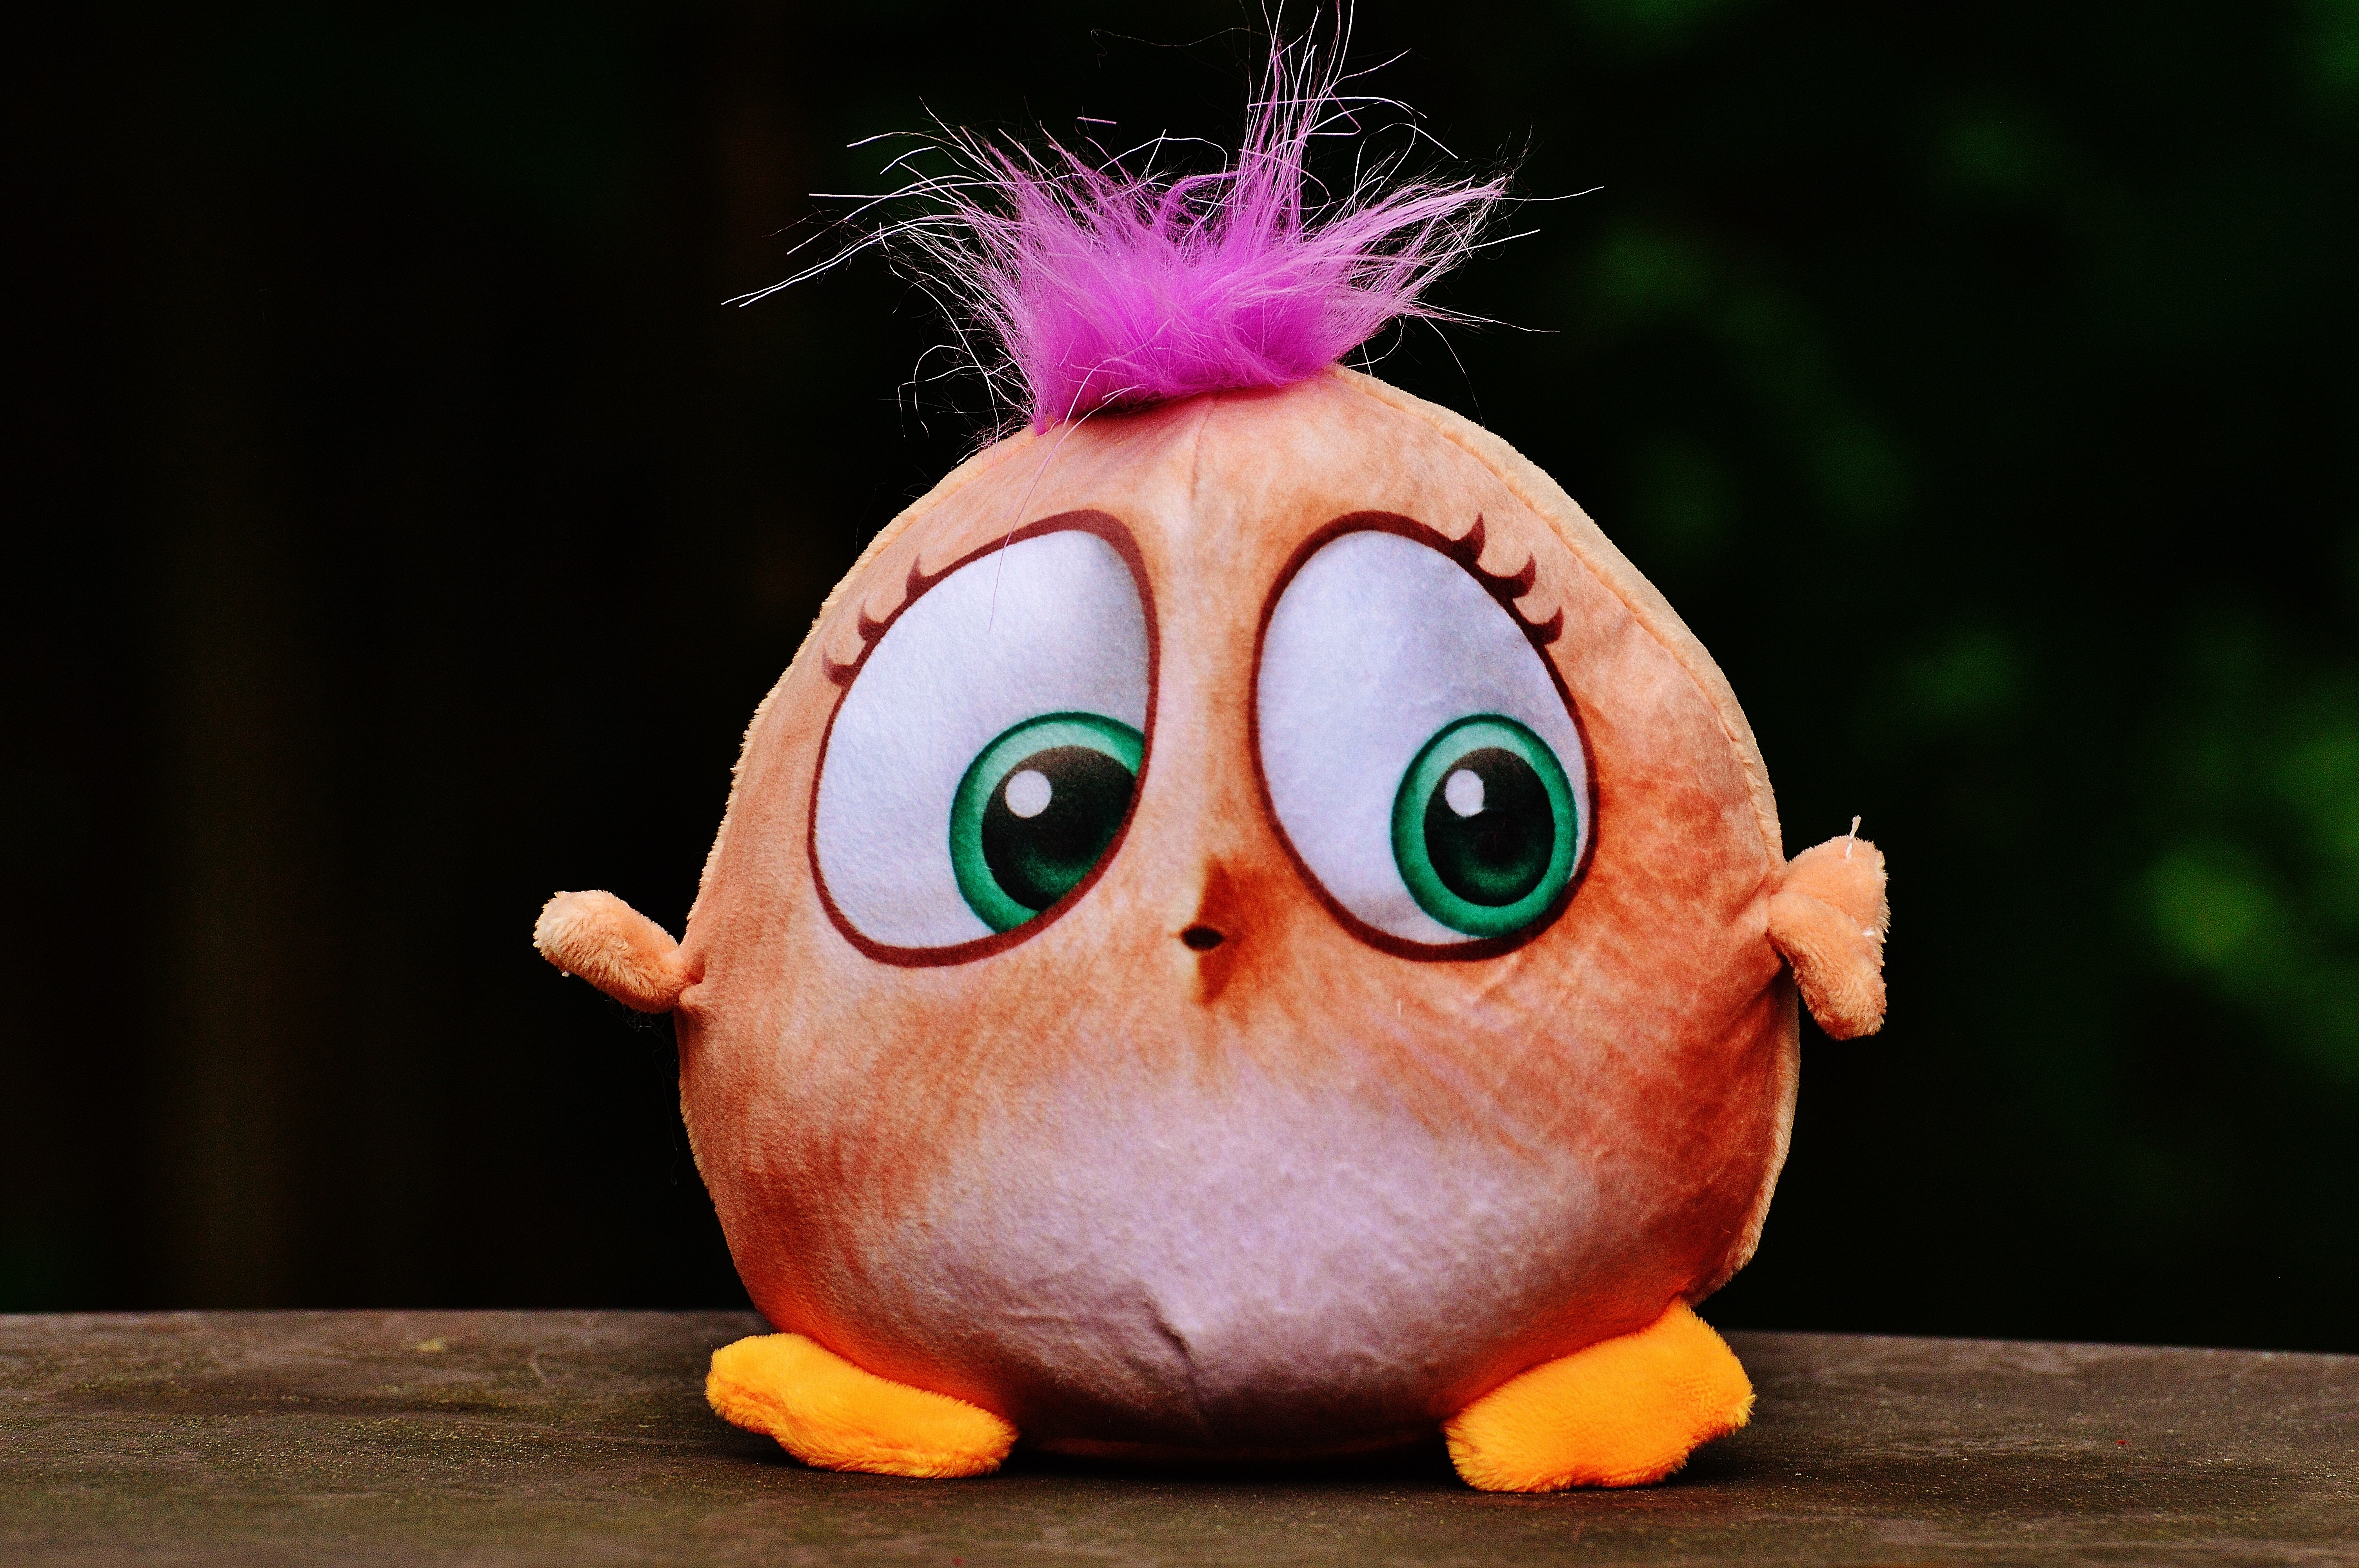
bird, sweet, cute, toy, material, textile, toys, funny, plush, stuffed animal, birdie, stuffed toy